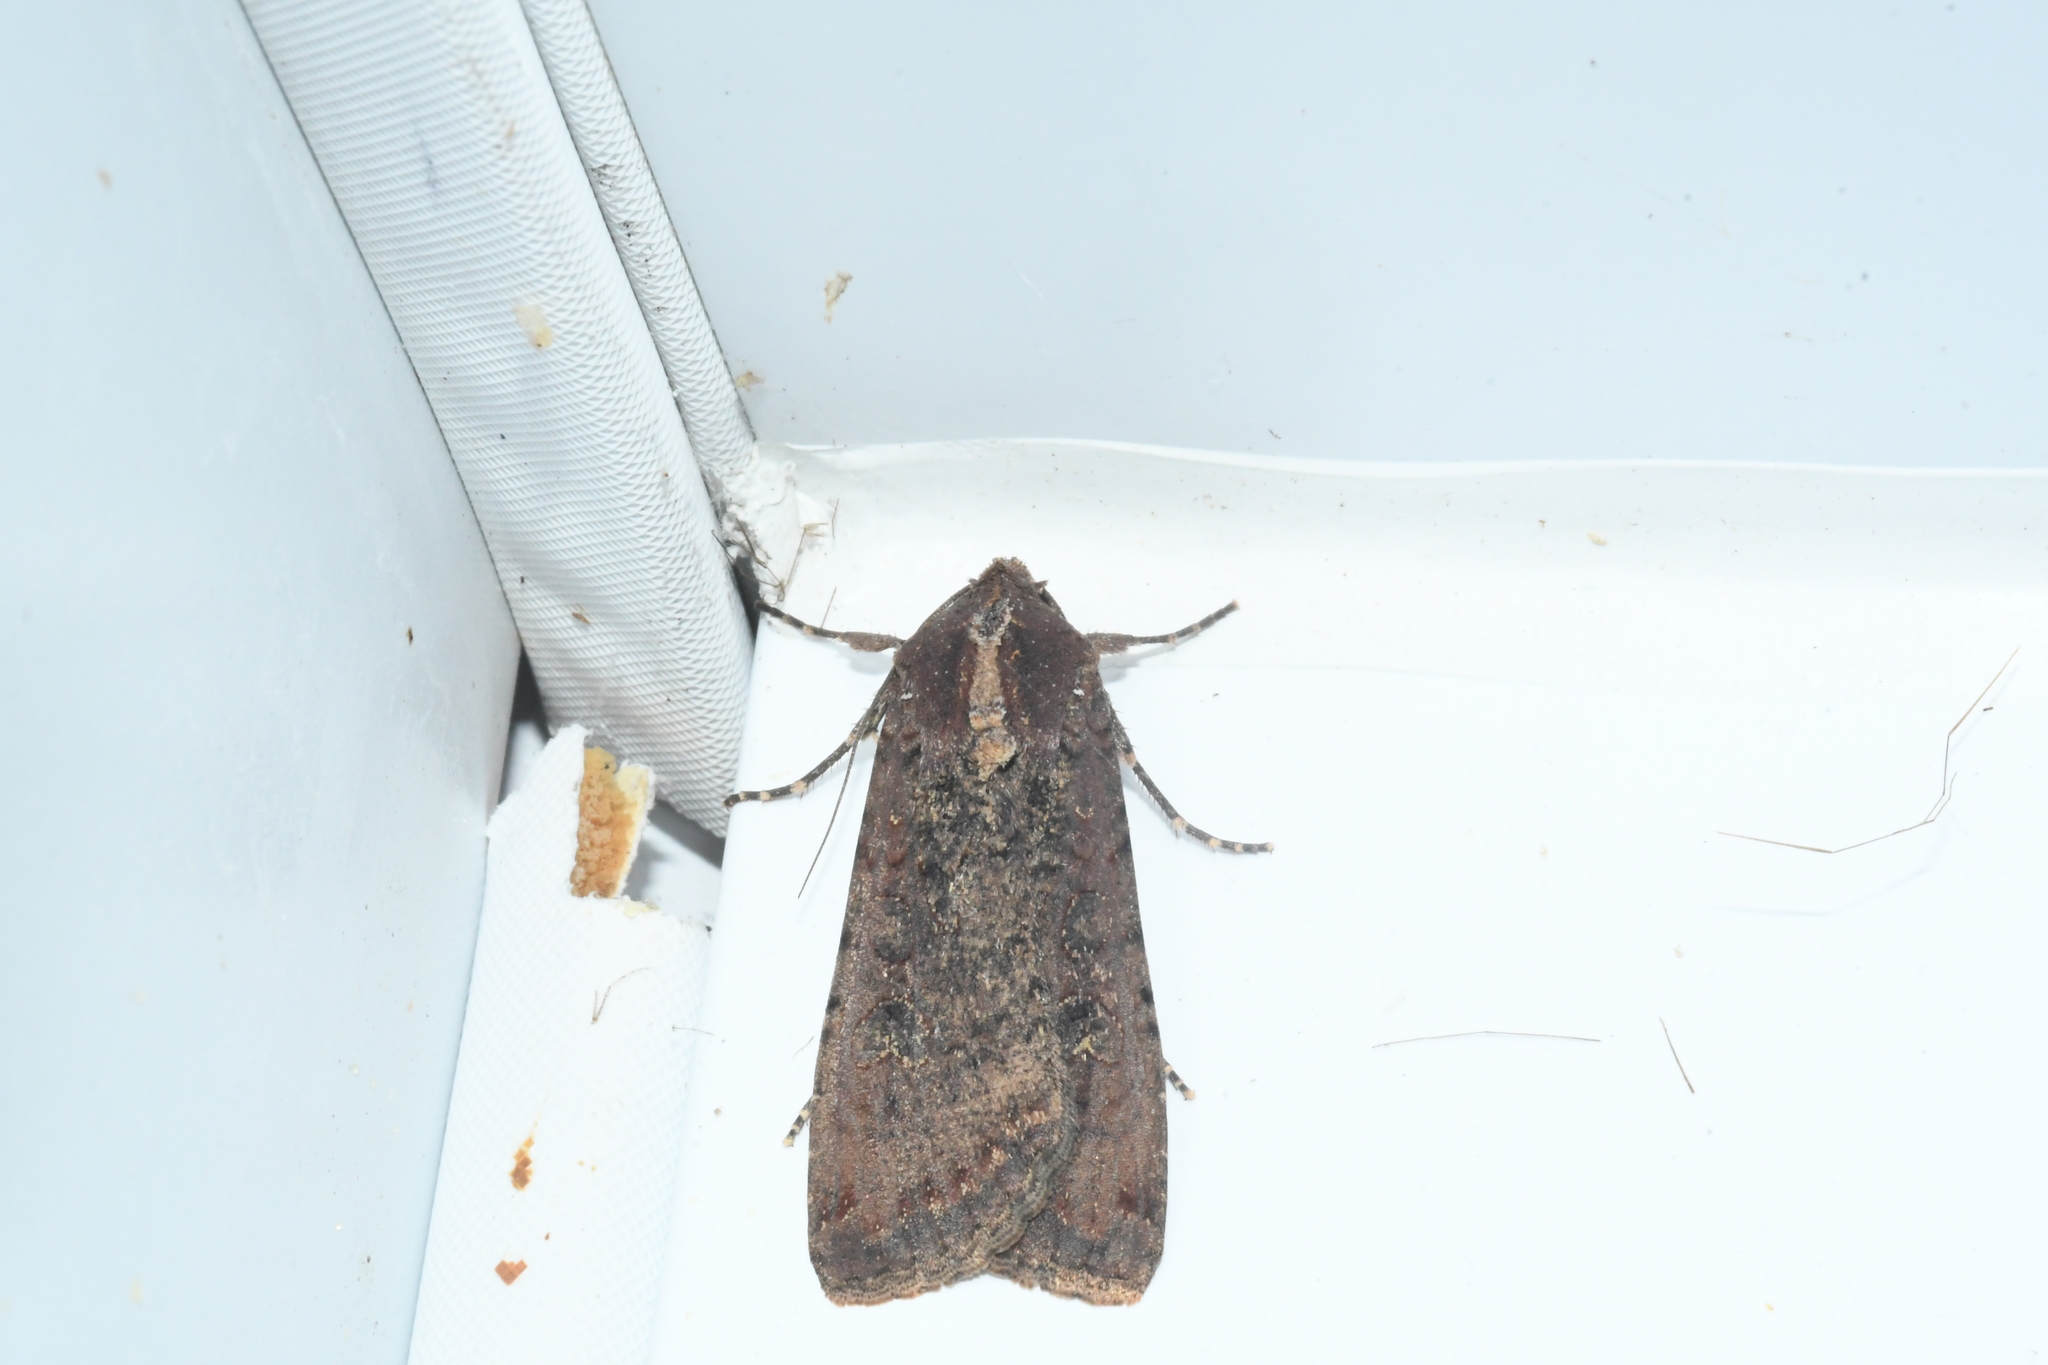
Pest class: cutworms